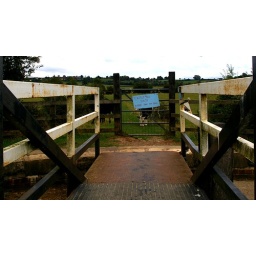
Seend Park swing bridge (155), near Bowerhill, Kennet and Avon Canal, 21.8.2010. Cattle in adjacent field